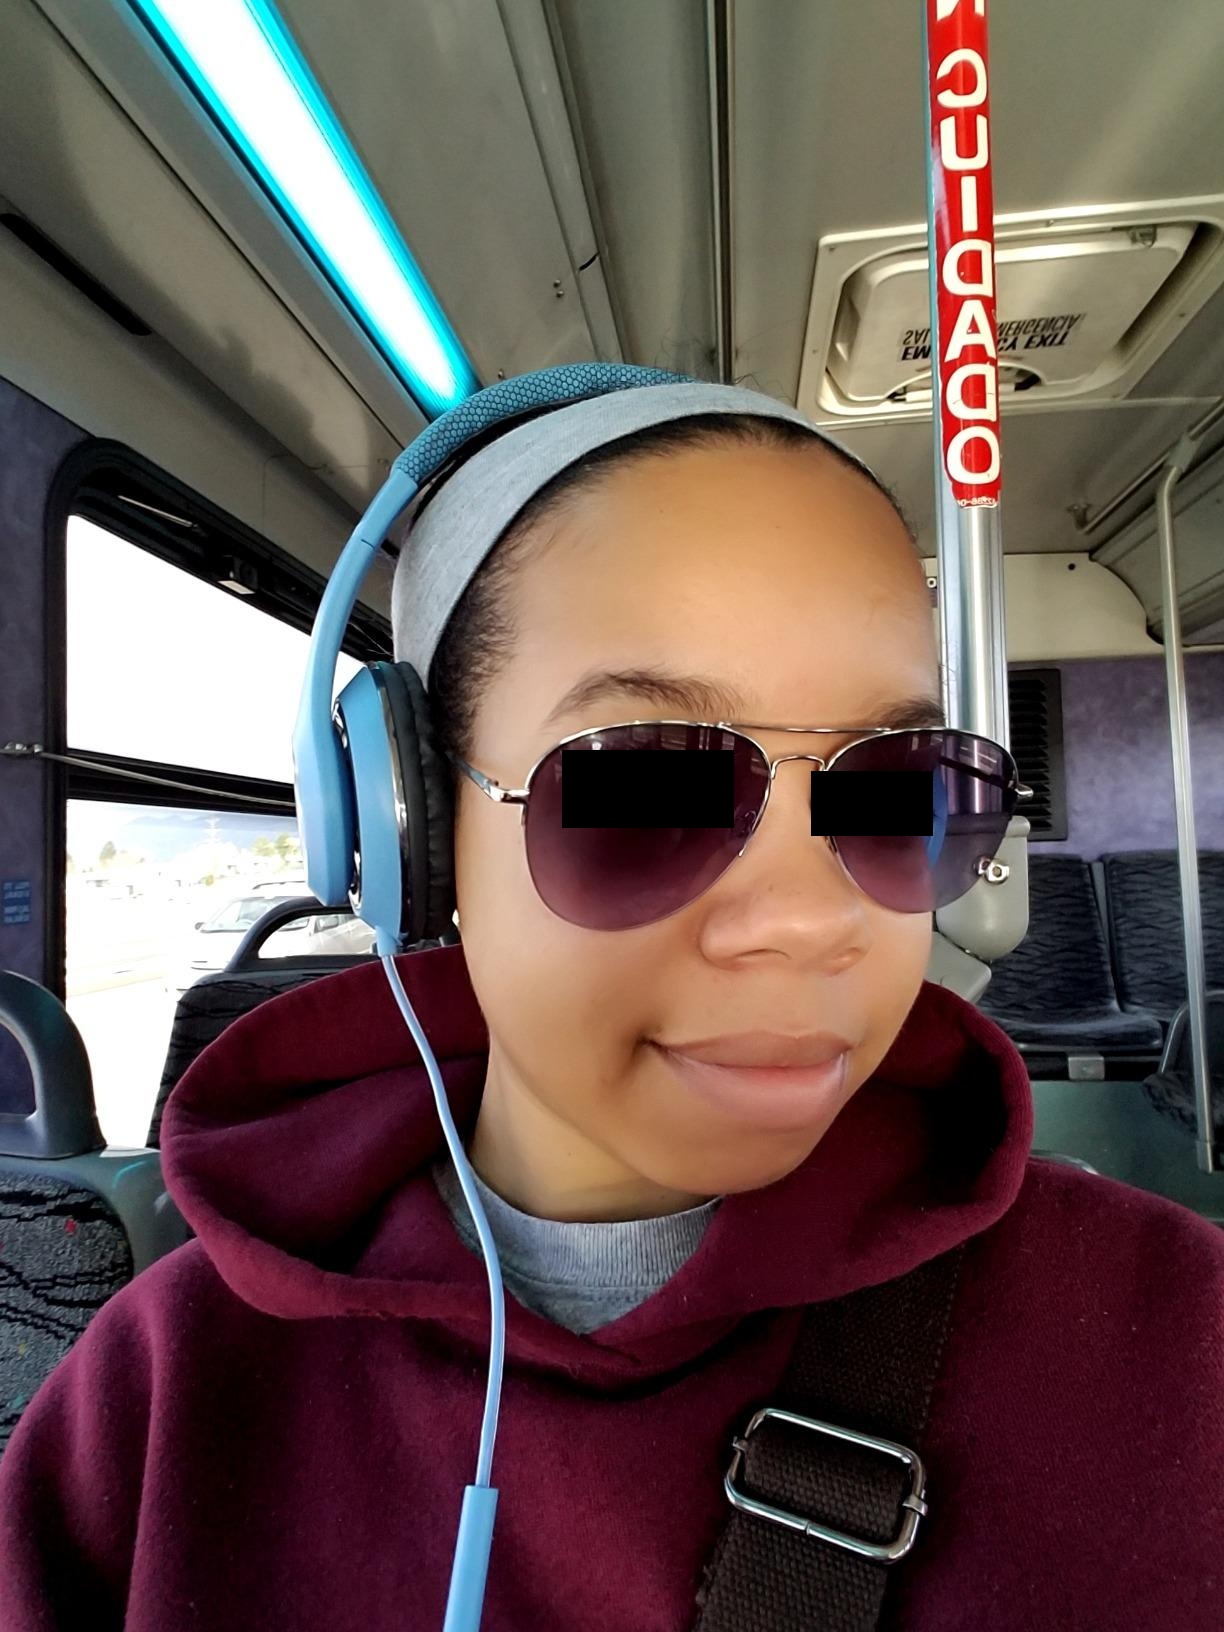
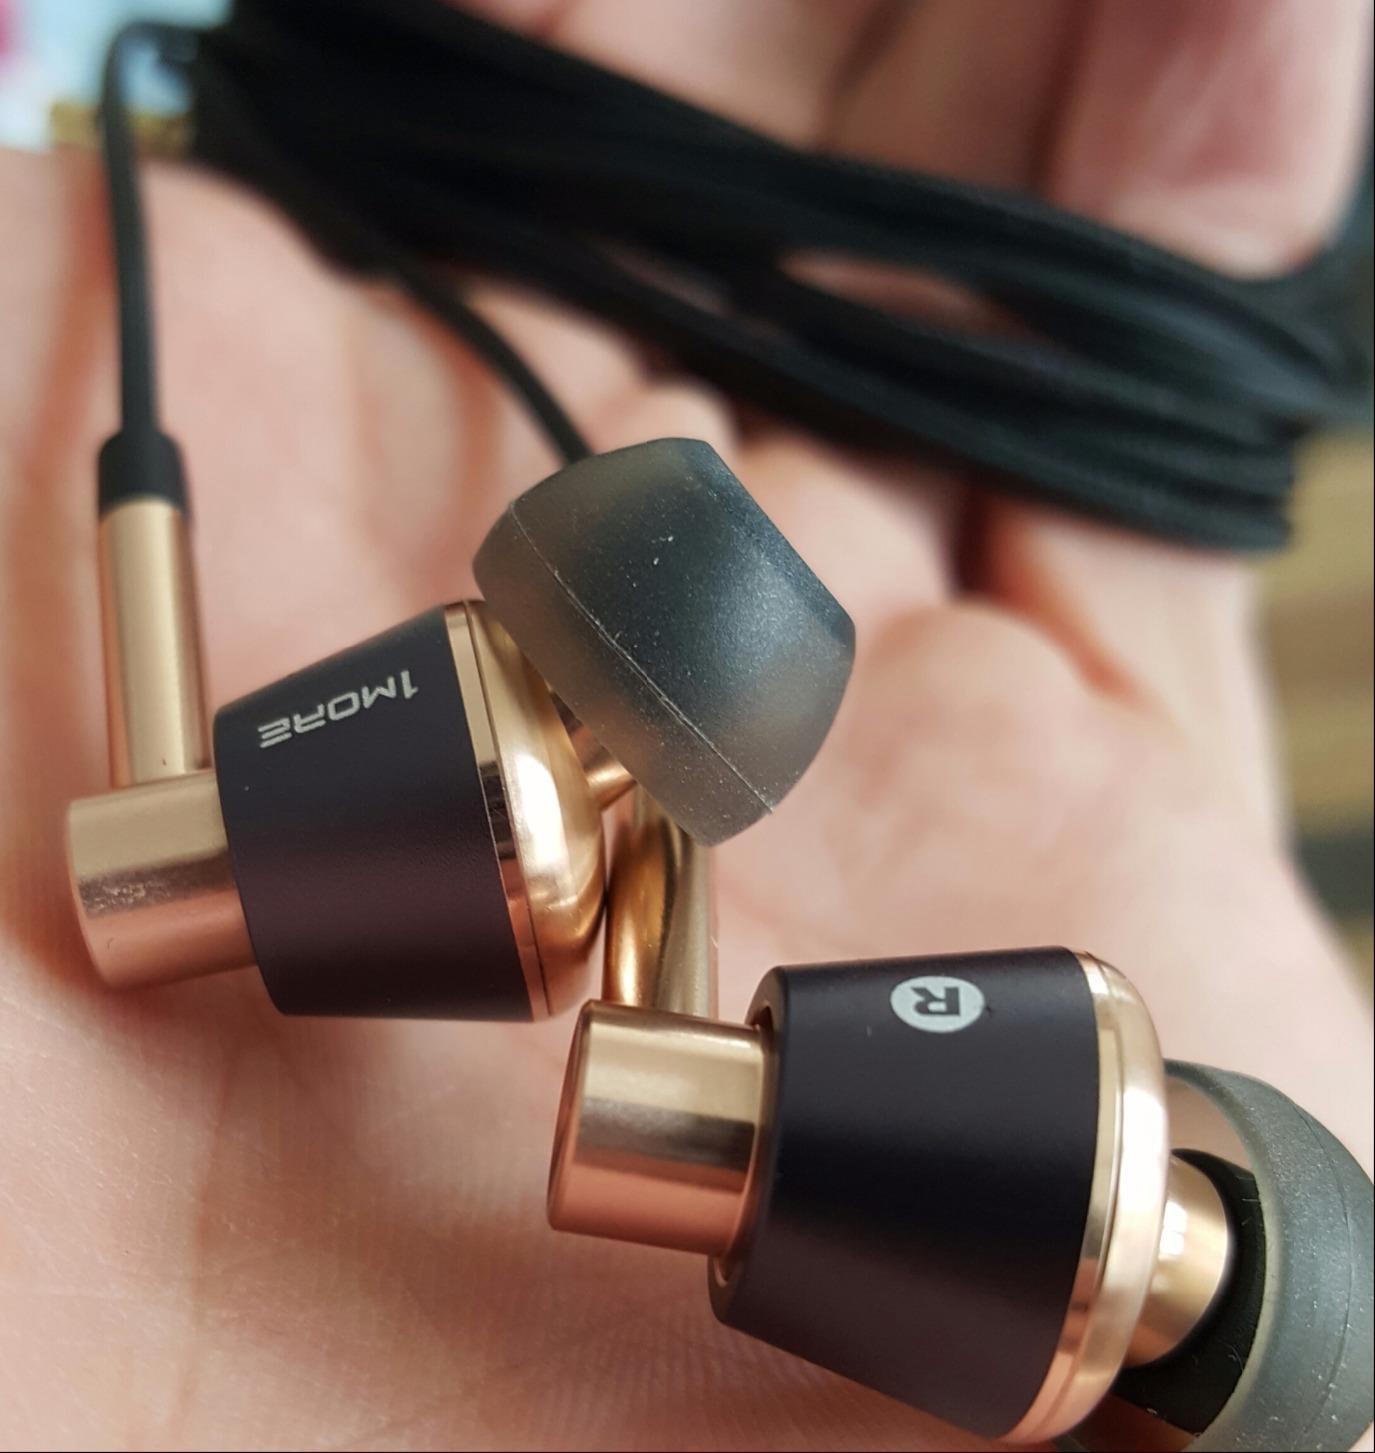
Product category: headphones
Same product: no